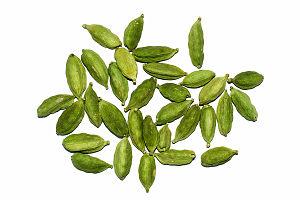
La cardamome, cardamome vert ou cardamome aromatique, est une plante herbacée vivace à rhizome appartenant au genre Elettaria, de la famille des zingibéracées, originaire d'Asie du Sud-Est. Elle fournit une épice qui porte le même nom.